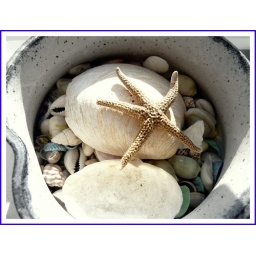
Tiny solitary starfish in a bowl on a windowsill with collected shells and stones from the beach